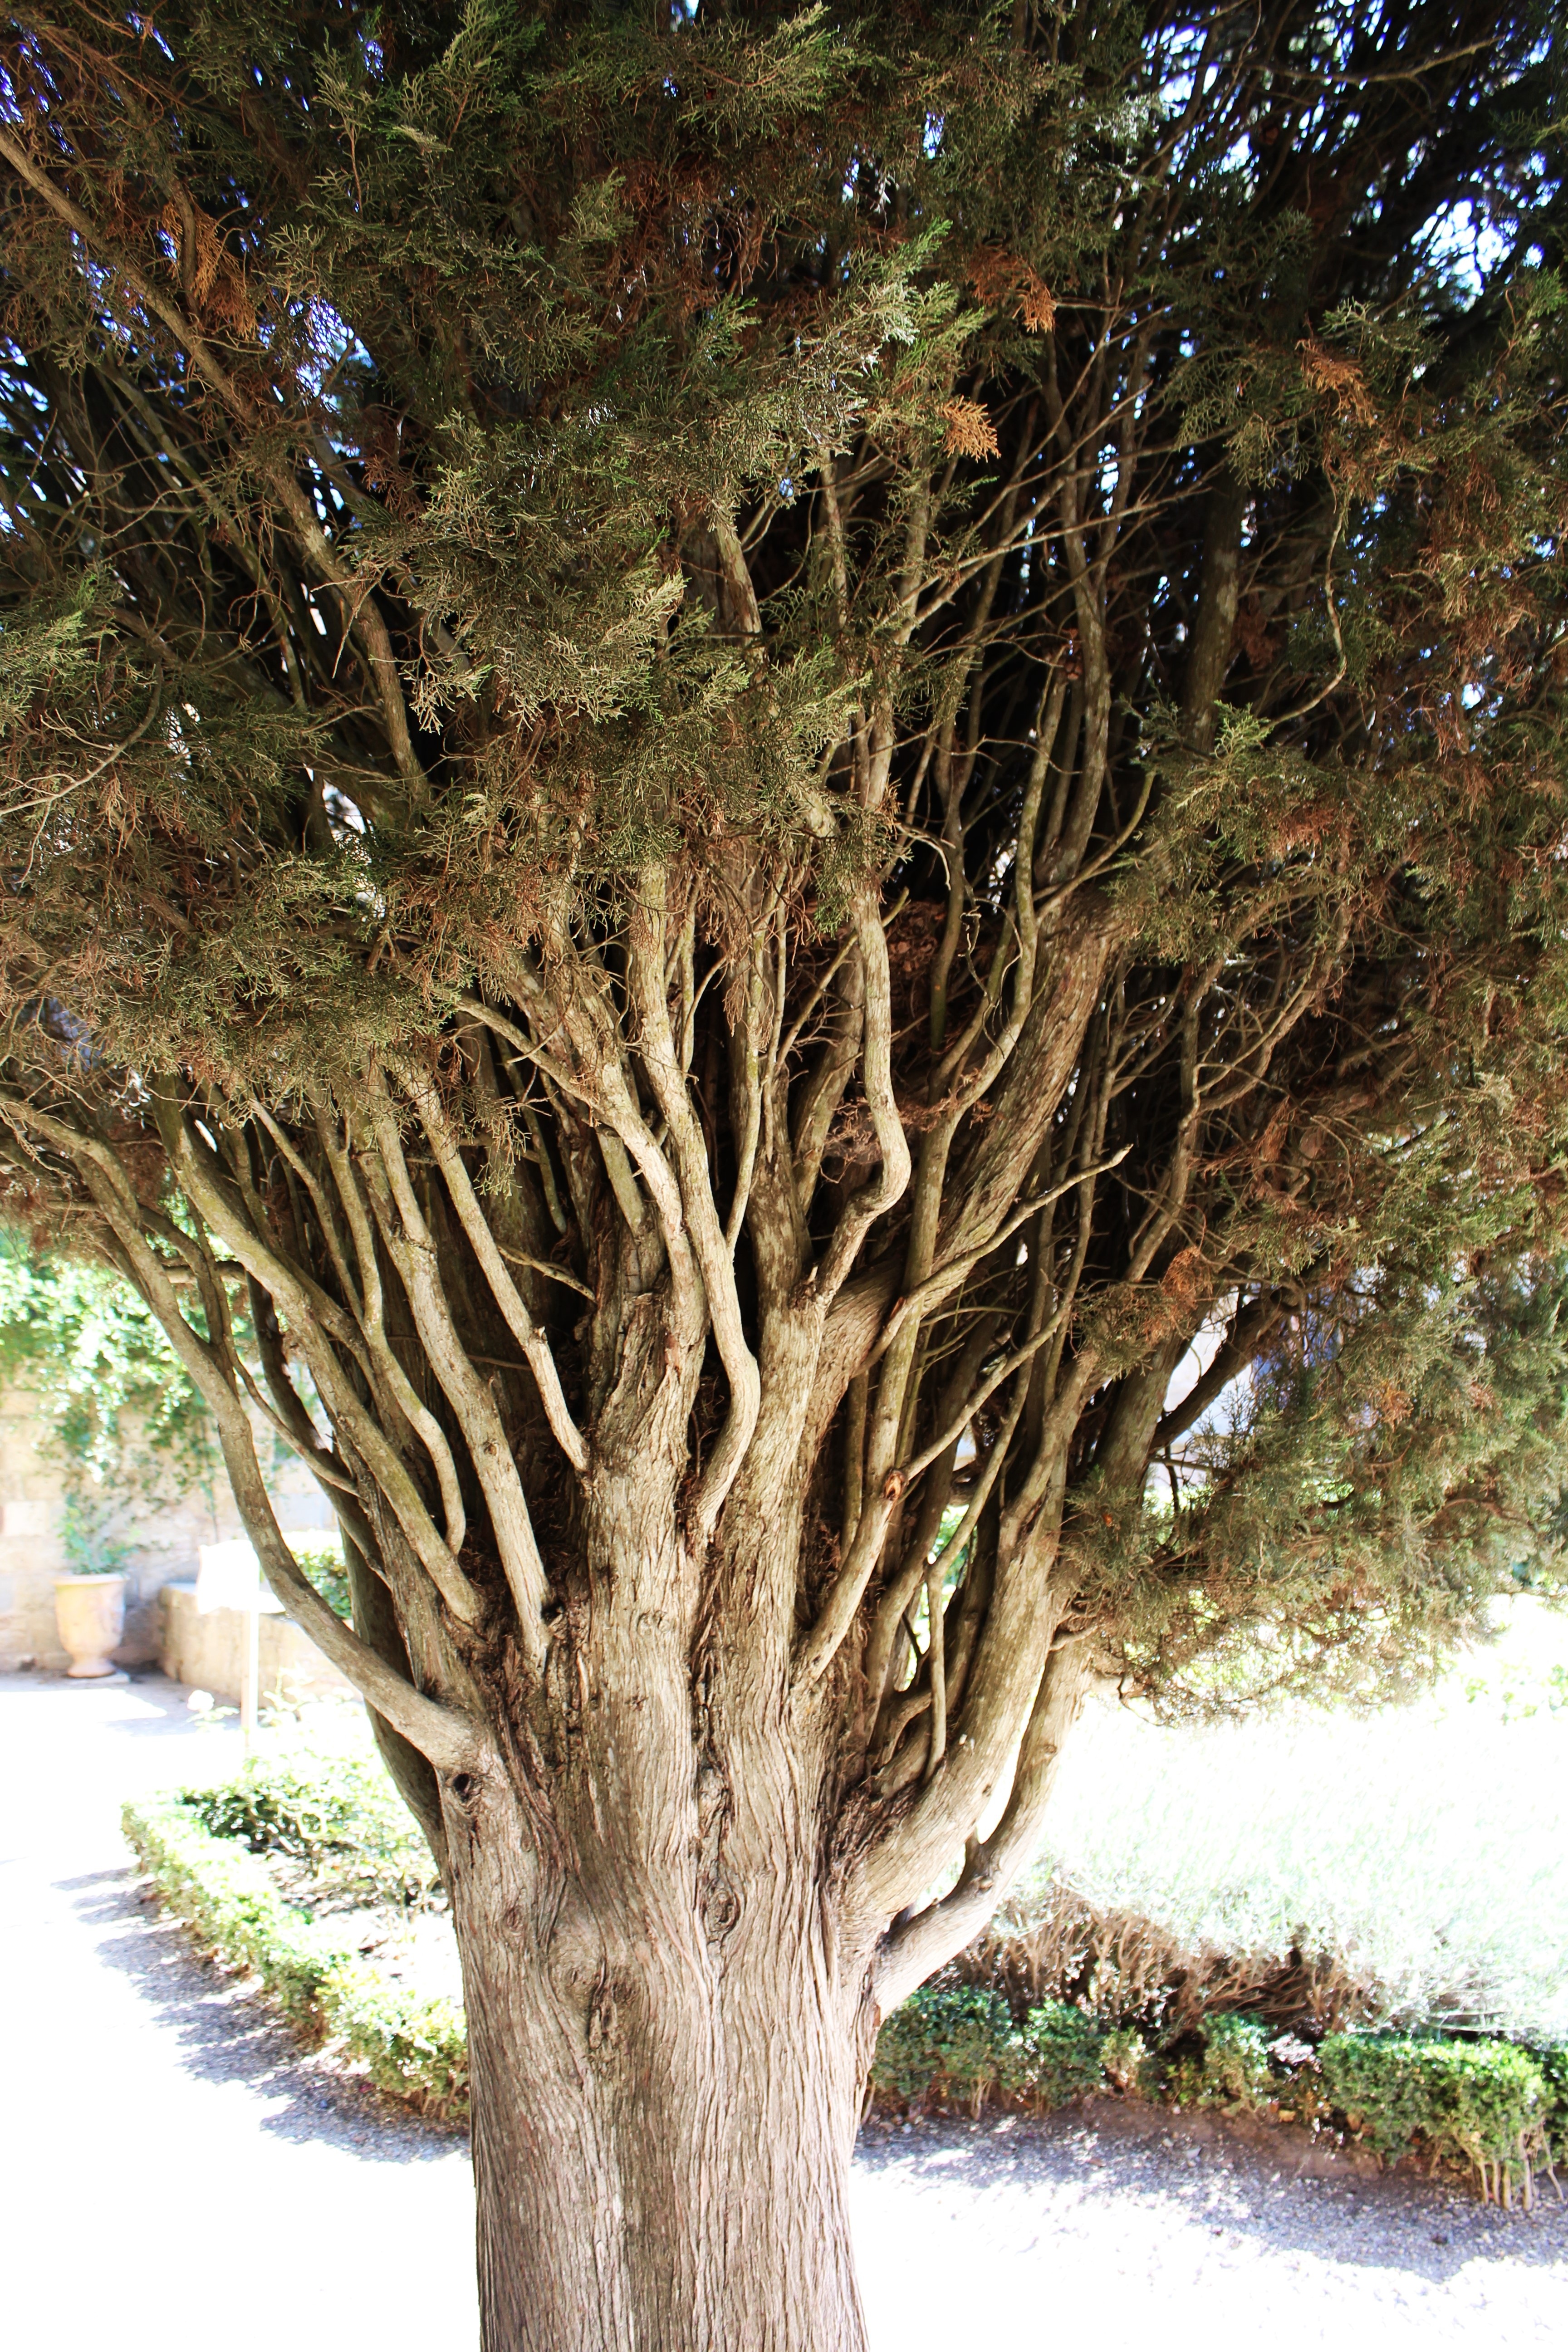
tree, nature, branch, plant, leaf, flower, trunk, pine, green, macro, botany, flora, conifer, thorns, coniferous tree, flowering plant, plant stem, woody plant, land plant, arecales